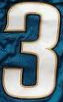
Number: 3